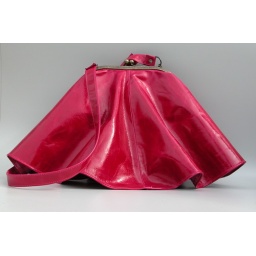
Just finished this skirt bag in a beautiful raspberry red waxed leather